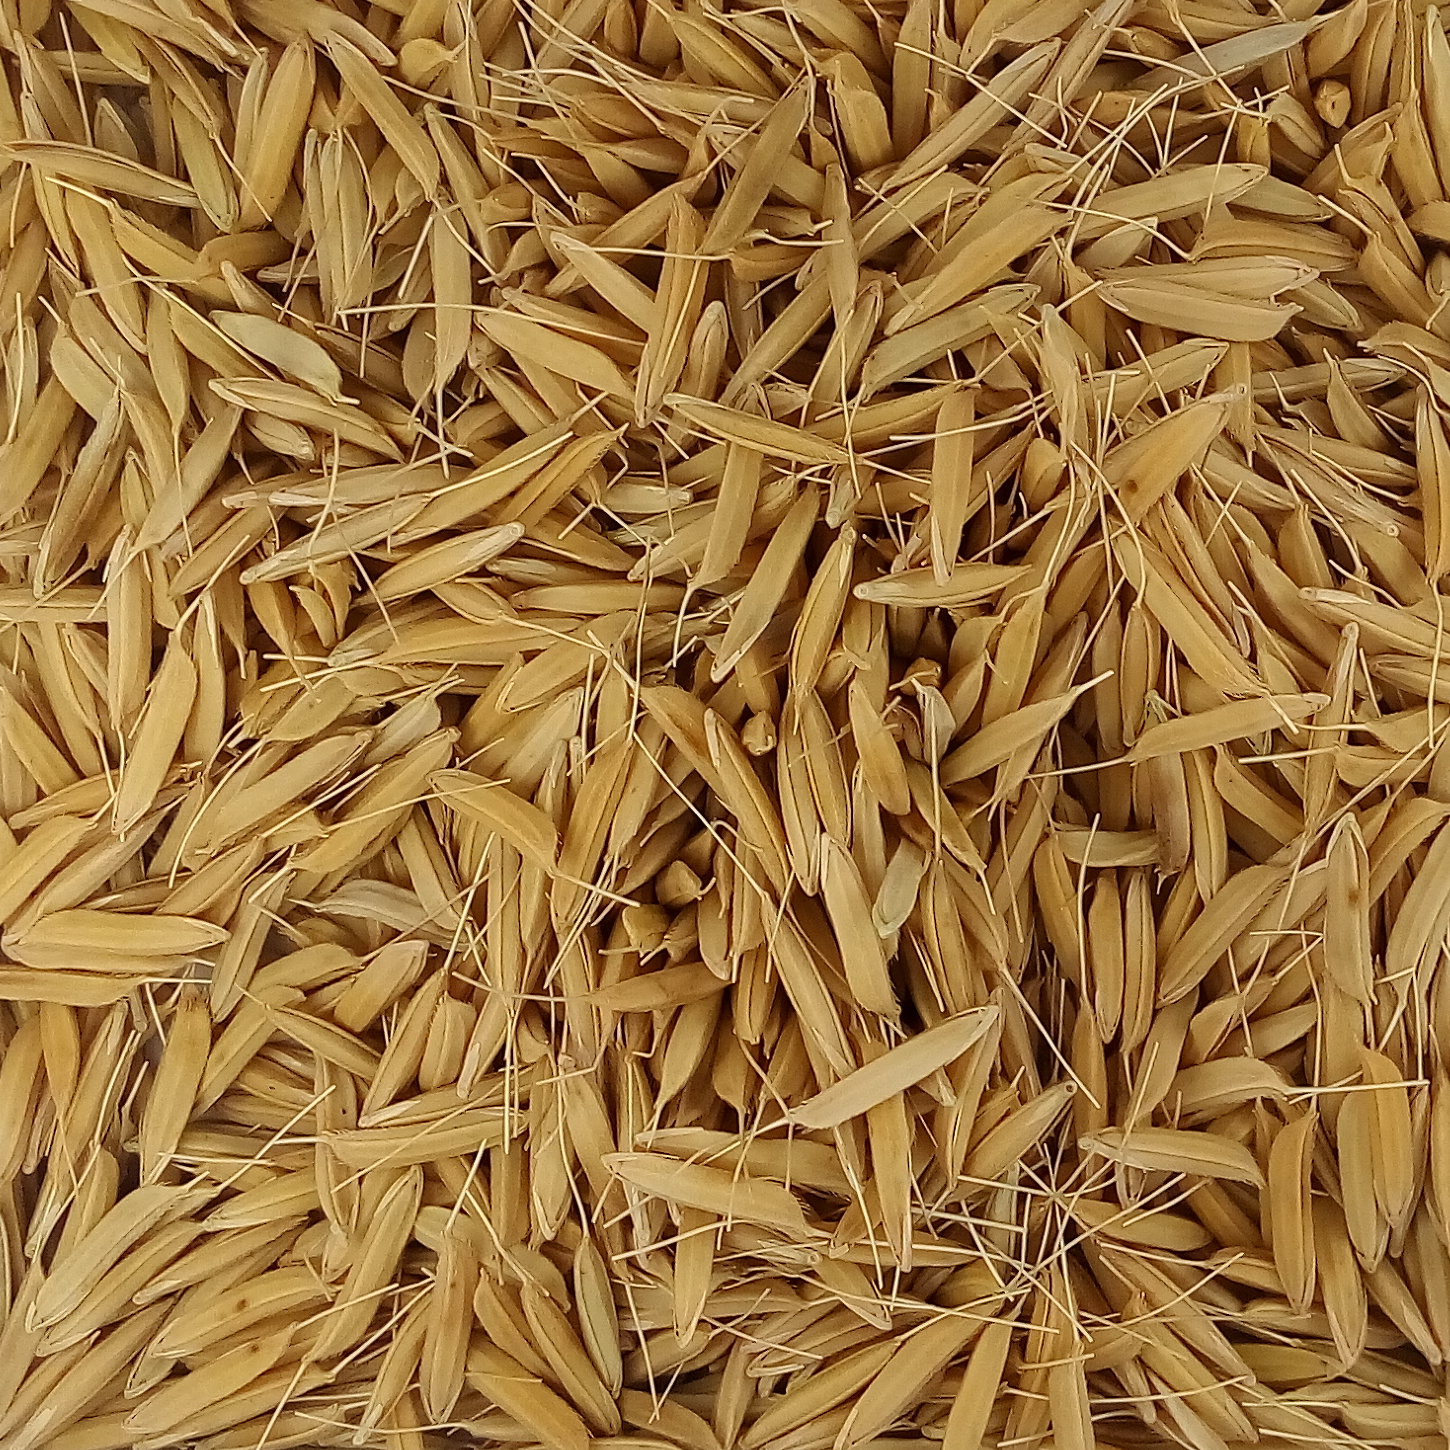
Rice seed variety: PB1